Breinigsville, Pennsylvania

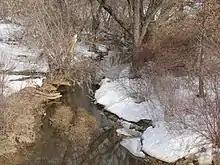
Schaefer Run in March 2014

Breinigsville is located southwest of the center of Lehigh County at 40°32'12" North, 75°37'53" West (40.5367627, -75.6312997). It is in the southern corner of Upper Macungie Township. The elevation is at the center of town. Breinigsville is located along U.S. Route 222, between its intersection with the southern terminus of Pennsylvania Route 863 and Route 222's Trexlertown Bypass (Fred Jaindl Memorial Highway). Breinigsville is bordered to the northeast by Trexlertown, and Maxatawny to the west along U.S. 222.